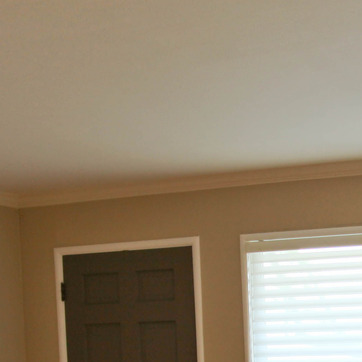
Material: painted